Paul Speare

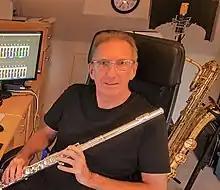
Paul Speare in 2020

Paul George Speare (born 10 December 1955) is an English composer, producer, freelance saxophonist and flute player, formerly a member of Dexys Midnight Runners and The TKO Horns.